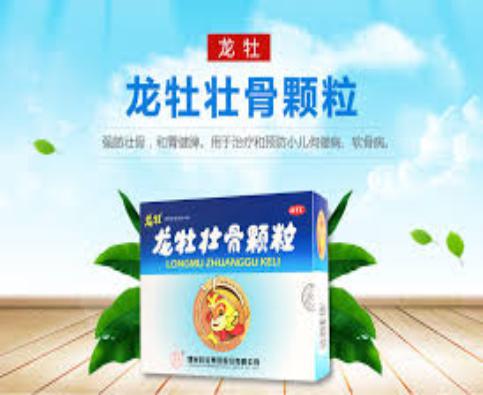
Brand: longmu-1
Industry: Medical